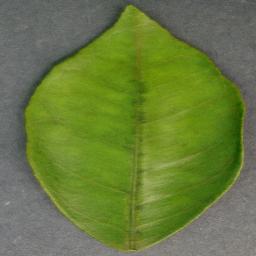
Label: Orange___Haunglongbing_(Citrus_greening)